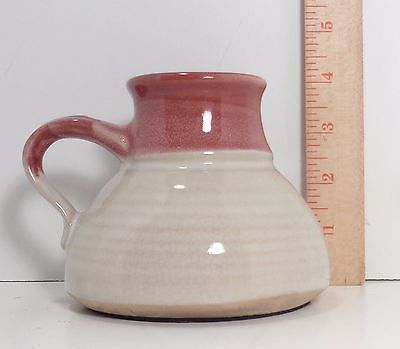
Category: mug